Mary Ruwart

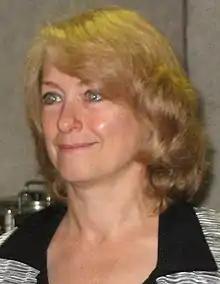
Ruwart campaigning for the Libertarian presidential nomination in 2008

In March 2008, in response to an informal draft effort by a group of Libertarian Party activists, Ruwart announced her candidacy for the Libertarian presidential nomination in the 2008 election. She ran on a platform of ending military intervention overseas and nation-building, ending torture, ending foreign aid, promoting free trade, eliminating welfare entitlements and creating jobs by slashing government spending.